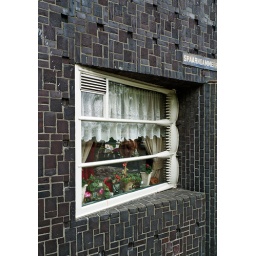
A brick building by the old post office building by de Klerk in Amsterdam.